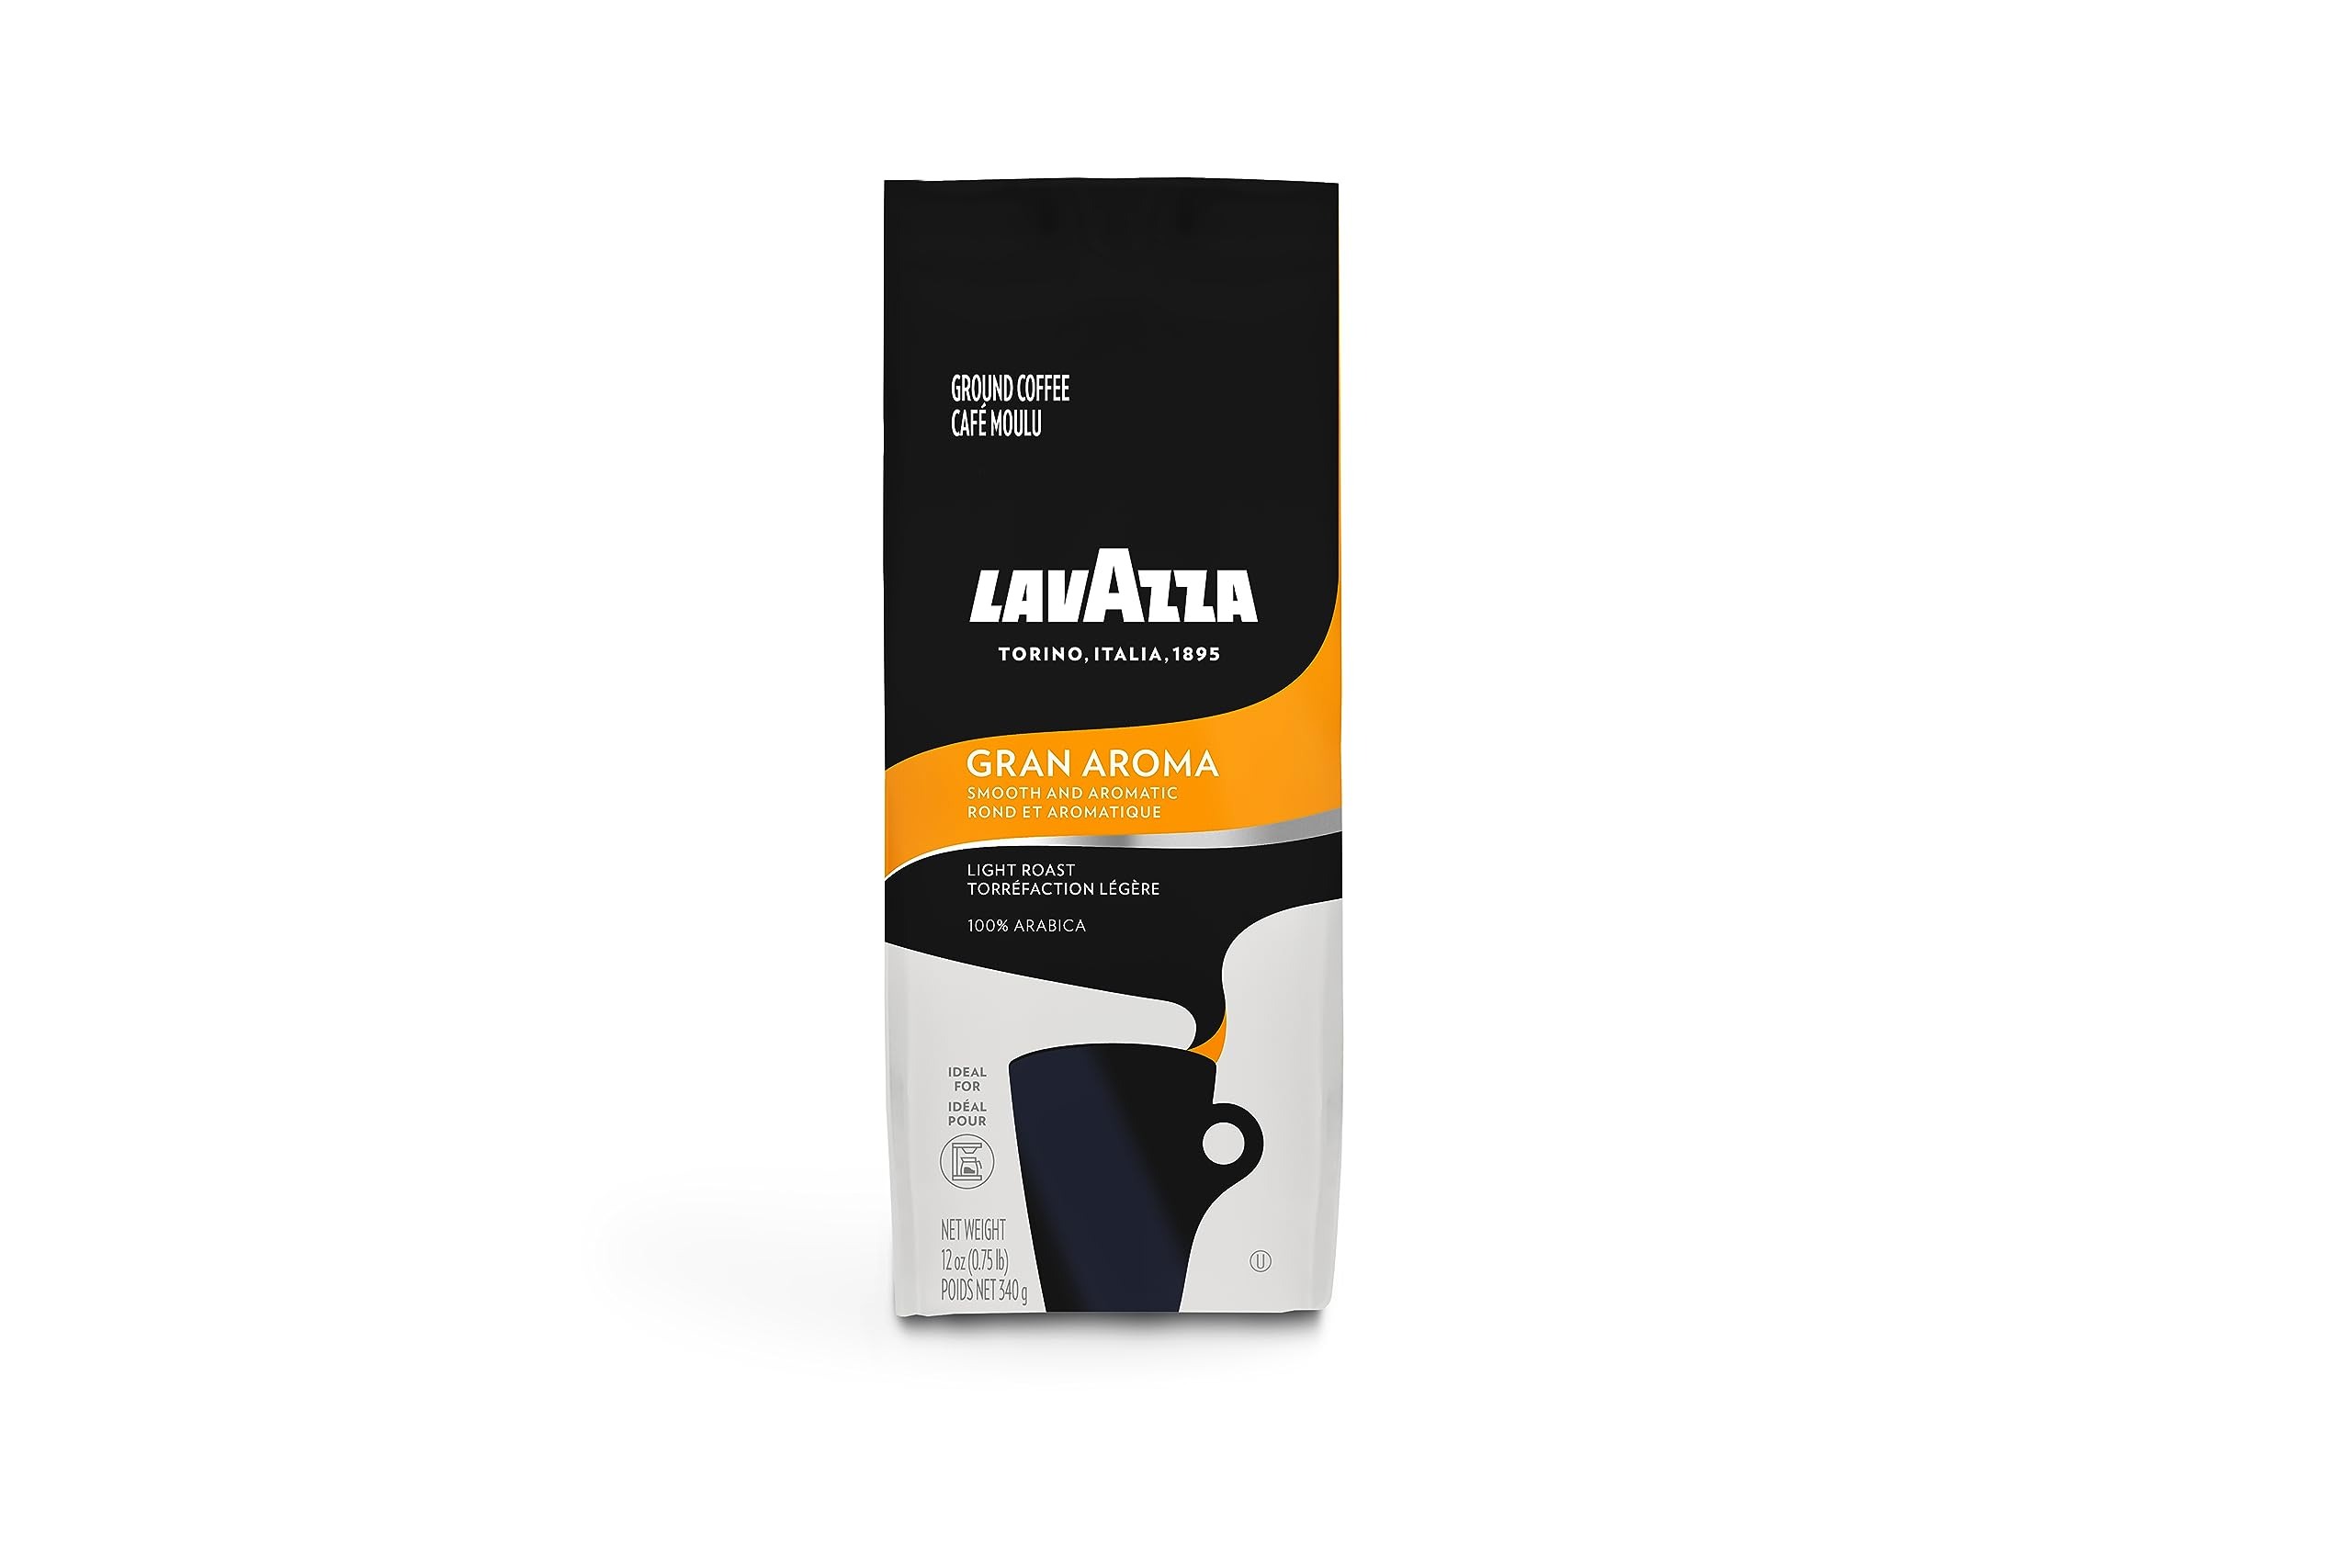
Item Name: Lavazza Gran Aroma Ground Coffee, 12 oz
Bullet Point 1: Gran Aroma is a balanced, highly aromatic blend of premium 100 percent Arabica beans with a floral aroma and citrusy flavor profile
Bullet Point 2: Ideal for the true coffee connoisseur
Bullet Point 3: Available in 12 oz
Value: 12.0
Unit: Ounce

Price: 10.74